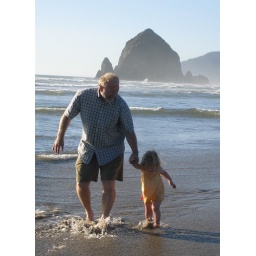
Dad and Mira in the water at the coast